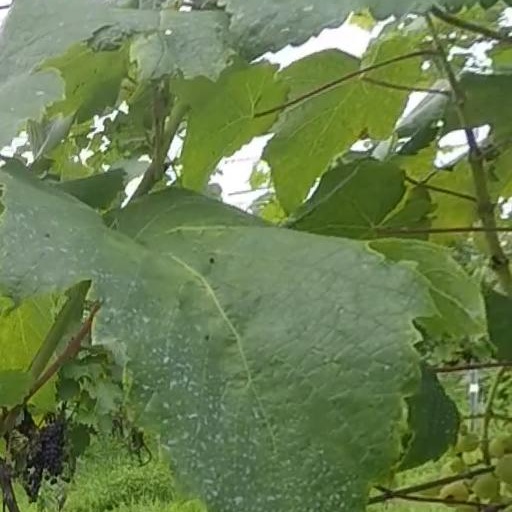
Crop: grape